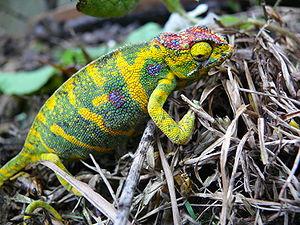
Furcifer minor est une espèce de sauriens de la famille des Chamaeleonidae.
La faune de Madagascar, tout comme sa flore, est très riche. En effet celle-ci présente entre 80 % et 90 % d'espèces endémiques. Cette notion d'endémisme bien qu'elle ne soit pas inexacte reste subjective, puisque dépendante du niveau taxonomique à partir duquel se positionne l'observateur et de la surface ou du milieu considéré. De nombreux taxons spécifiques ou génériques, sont strictement endémiques à Madagascar, mais aussi, plus rarement au niveau de la famille et atteignent donc des taux d'endémisme proche ou égaux de 100 %.